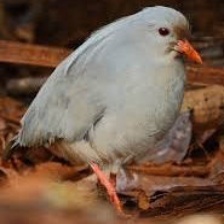
Species: KAGU
Scientific name: RHYNOCHETOS JUBATUS